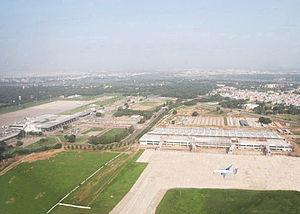
L'aéroport international Sardar Vallabhbhai Patel est un aéroport international desservant les villes d'Ahmedabad et de Gandhinagar dans le Gujarat, en Inde. L'aéroport est situé sur la commune de Hansol, à 9 km au nord du centre d'Ahmedabad. Il porte le nom du Vice Premier Ministre Sardar Vallabhbhai Patel. En 2014, c'était le huitième aéroport le plus fréquenté du pays avec 4,8 millions de passagers annuels. C'est également le hub de la compagnie aérienne à bas prix Spicejet. En 2015, le gouvernement a entamé une procédure de privatisation de l'aéroport